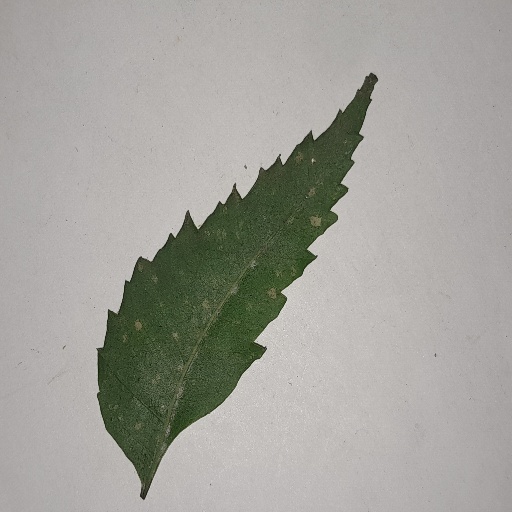
Species: Neem
Leaf condition: Powdery Mildew